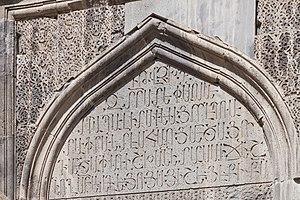
La scriptio continua, également nommée scriptura continua, est un type d'écriture ininterrompue utilisé couramment dans la civilisation étrusque comme dans l'Antiquité gréco-romaine.